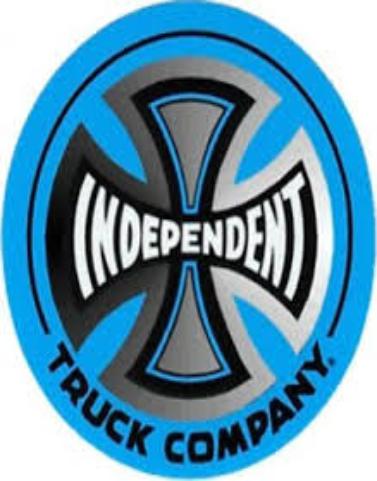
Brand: Independent Truck
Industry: Clothes